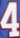
Number: 4